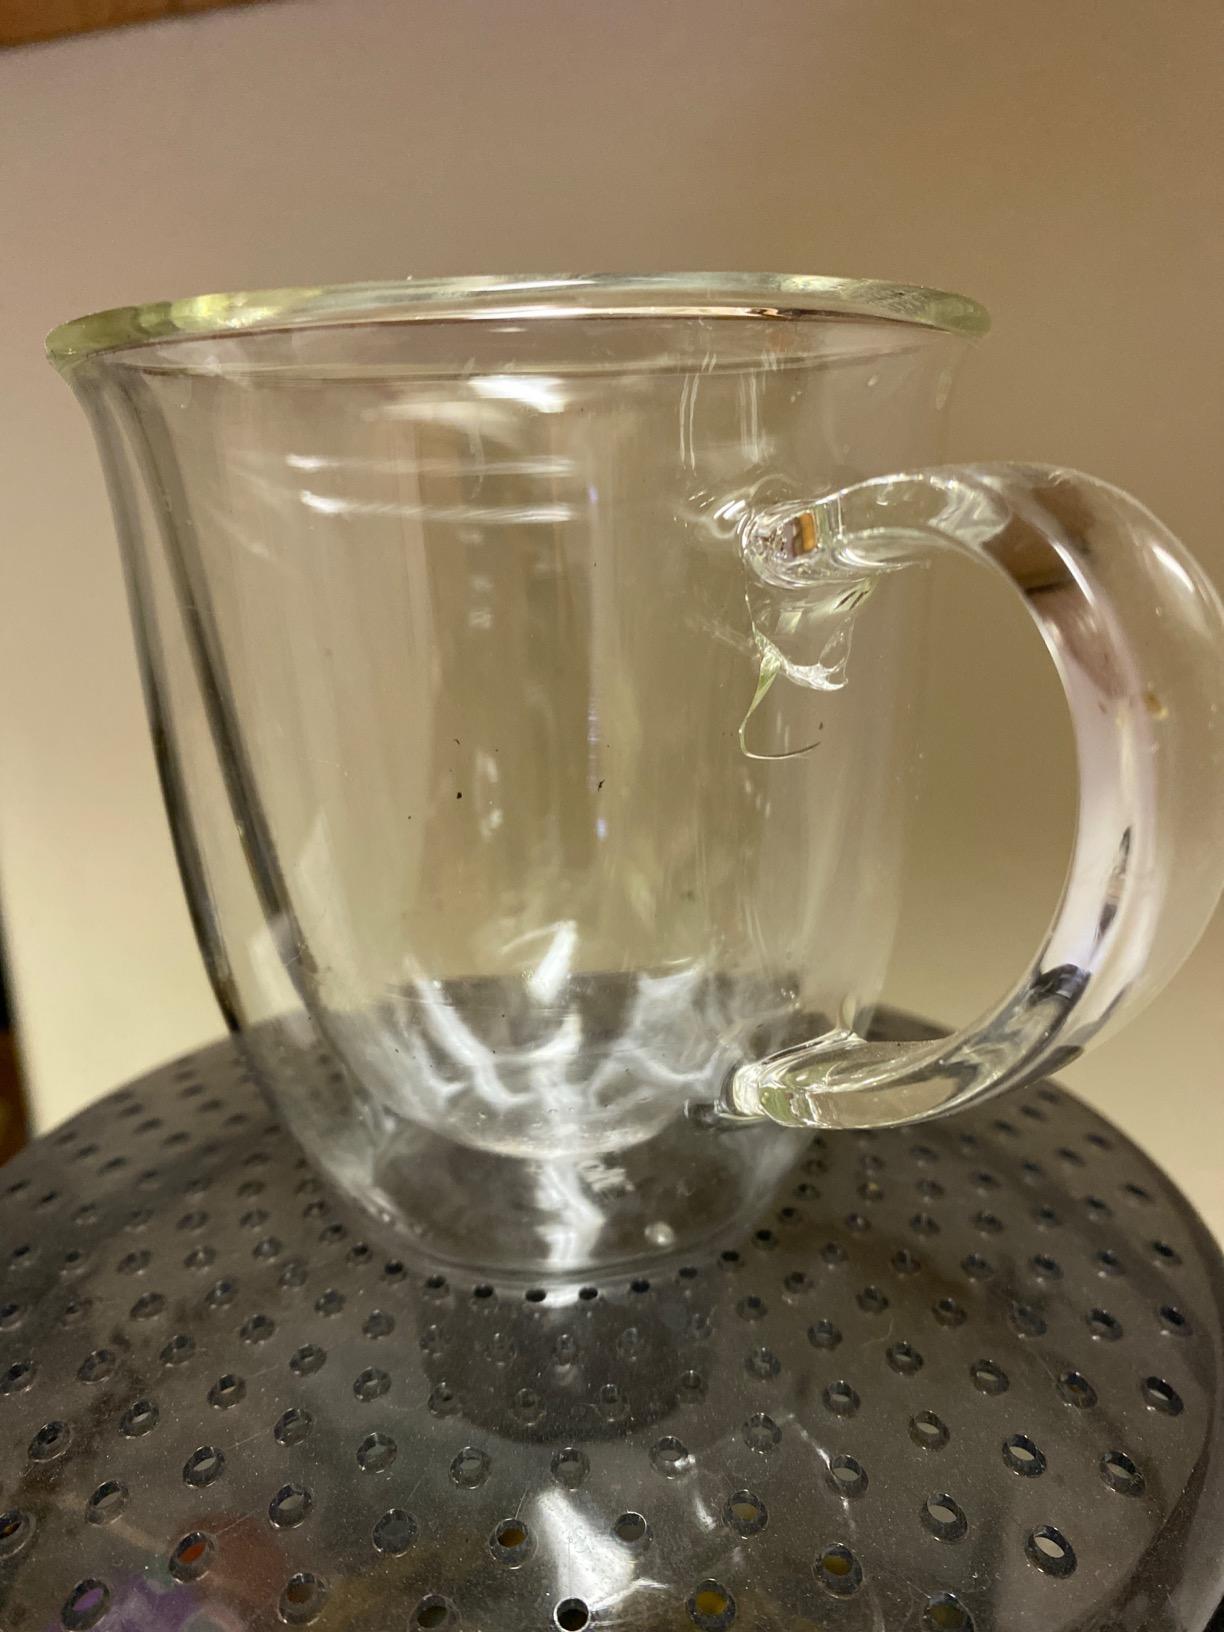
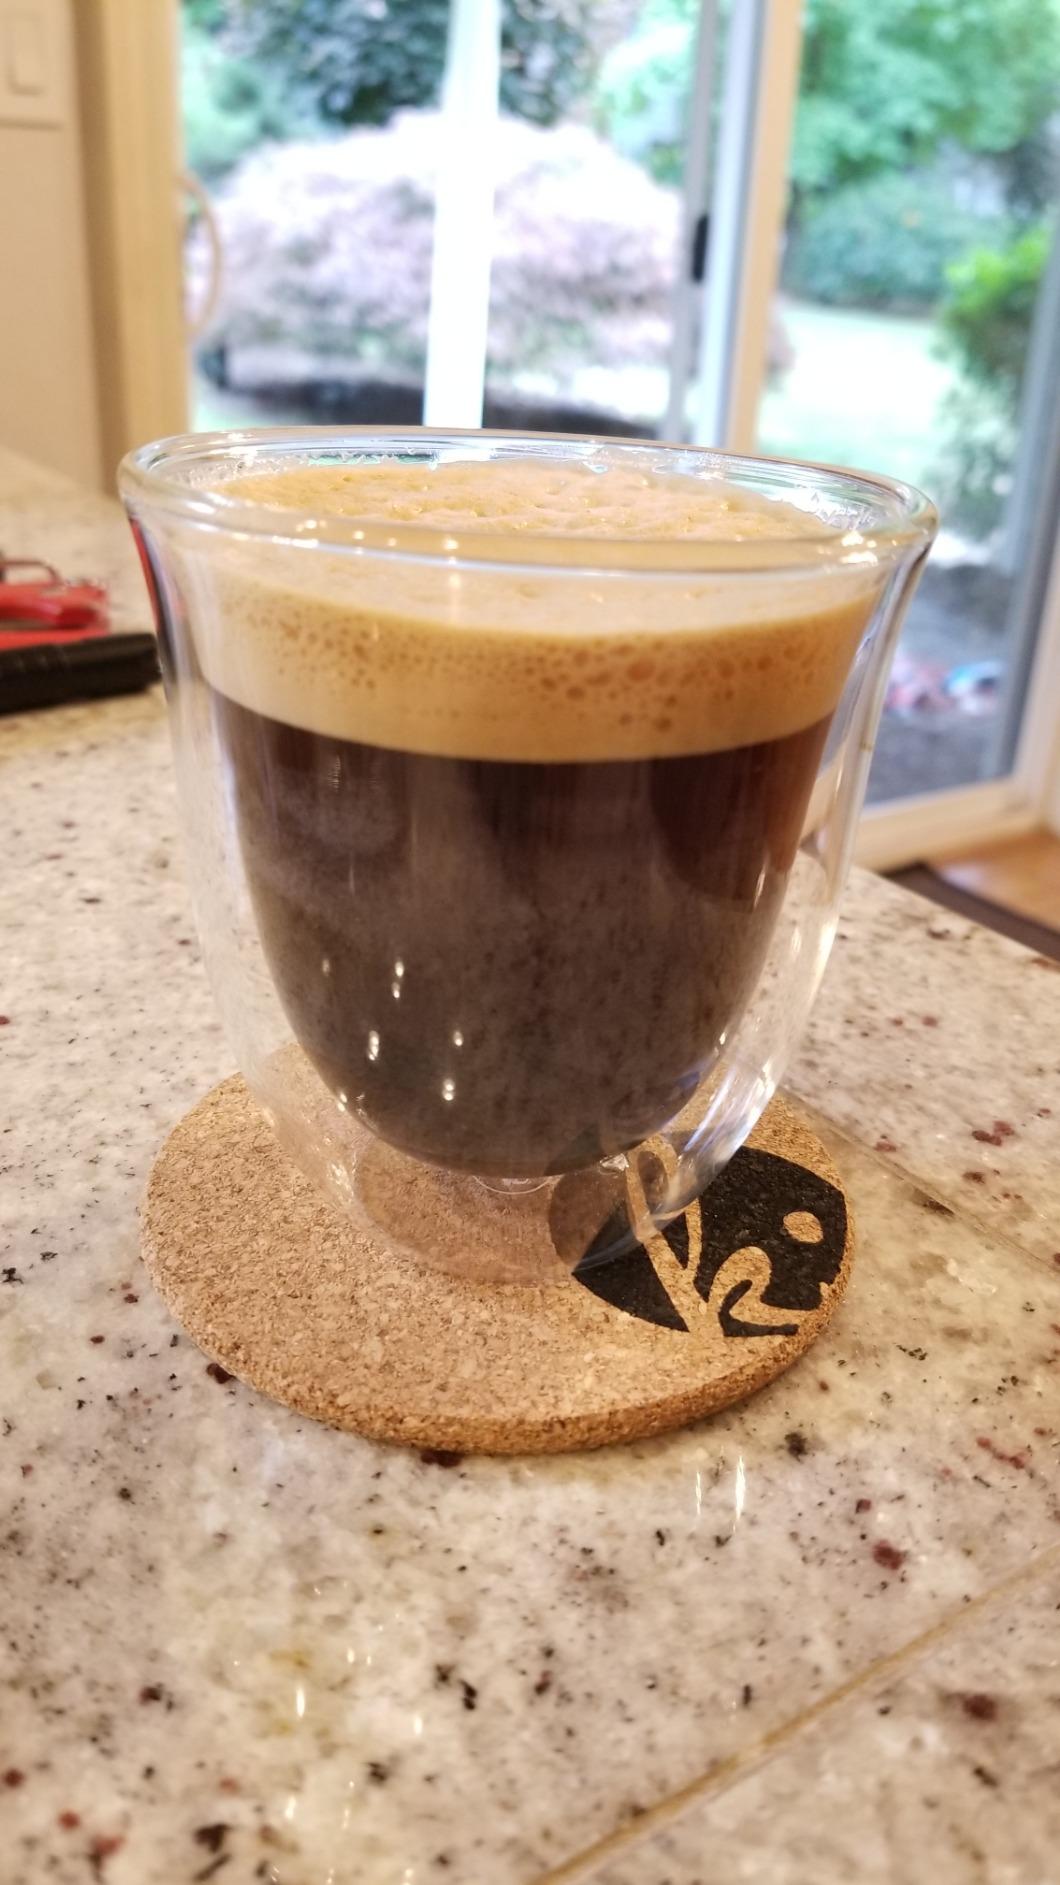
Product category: items_mug
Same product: no